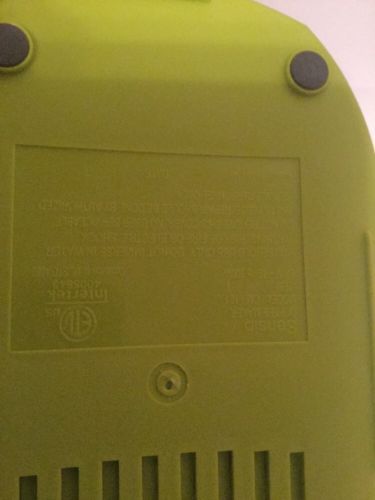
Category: coffee maker